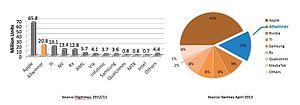
Allwinner Technology Co., Ltd., également appelée Quanzhi ou Zhuhai Quanzhi, est une entreprise chinoise de semi-conducteurs et de produits électroniques basée à Zhuhai, dans la province du Guangdong.